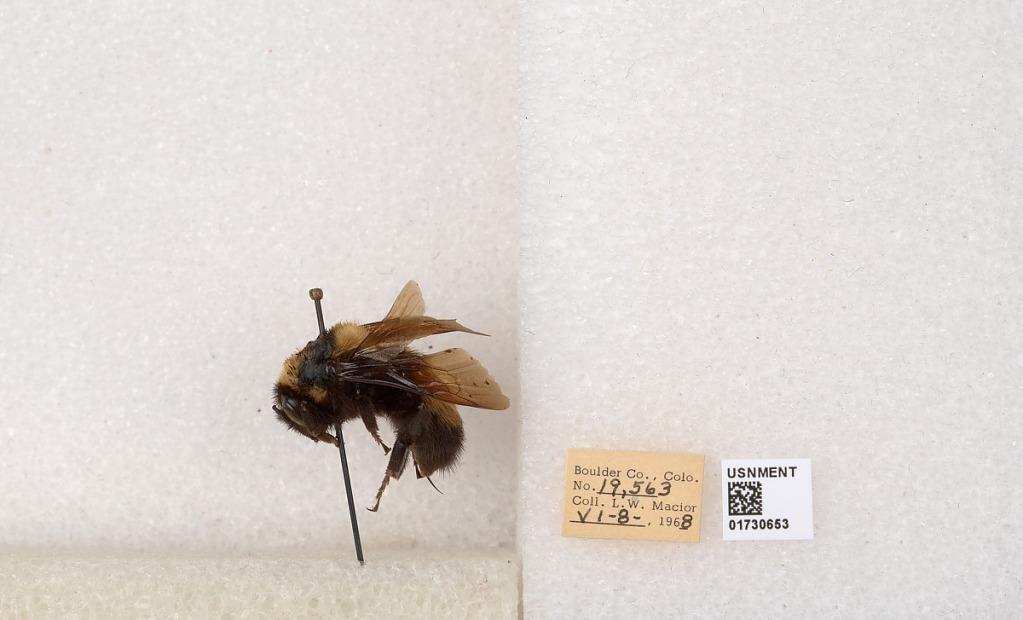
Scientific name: Bombus (Bombus) nevadensis Cresson
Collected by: L. Macior
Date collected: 1968-6-8
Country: United States
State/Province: Colorado
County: Boulder
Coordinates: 40.0925, -105.358